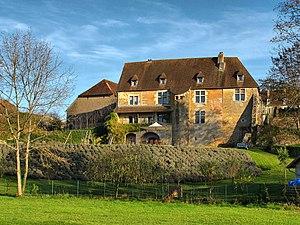
Inscrit aux monuments historiques sous le numéro
Cet article recense les monuments historiques du Doubs, à l'exclusion de ceux de Besançon et Montbéliard qui font l'objet de deux articles séparés.
Le château d'École est un château du XVIᵉ siècle, protégé des monuments historiques, situé sur la commune d'École-Valentin, dans le département français du Doubs.
École-Valentin est une commune française située dans le département du Doubs en région Bourgogne-Franche-Comté. Les habitants s'appellent les Écovaliens.